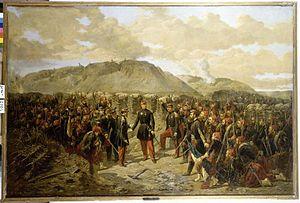
Le général MacMahon avec le 1er Zouaves avant l'attaque de Malakoff (par Alphonse Antoine Aillaud)
Le 1ᵉʳ Régiment de Zouaves est un régiment d'infanterie français constitué sous le Second Empire qui se distingua lors de la guerre de Crimée et la campagne d'Italie.